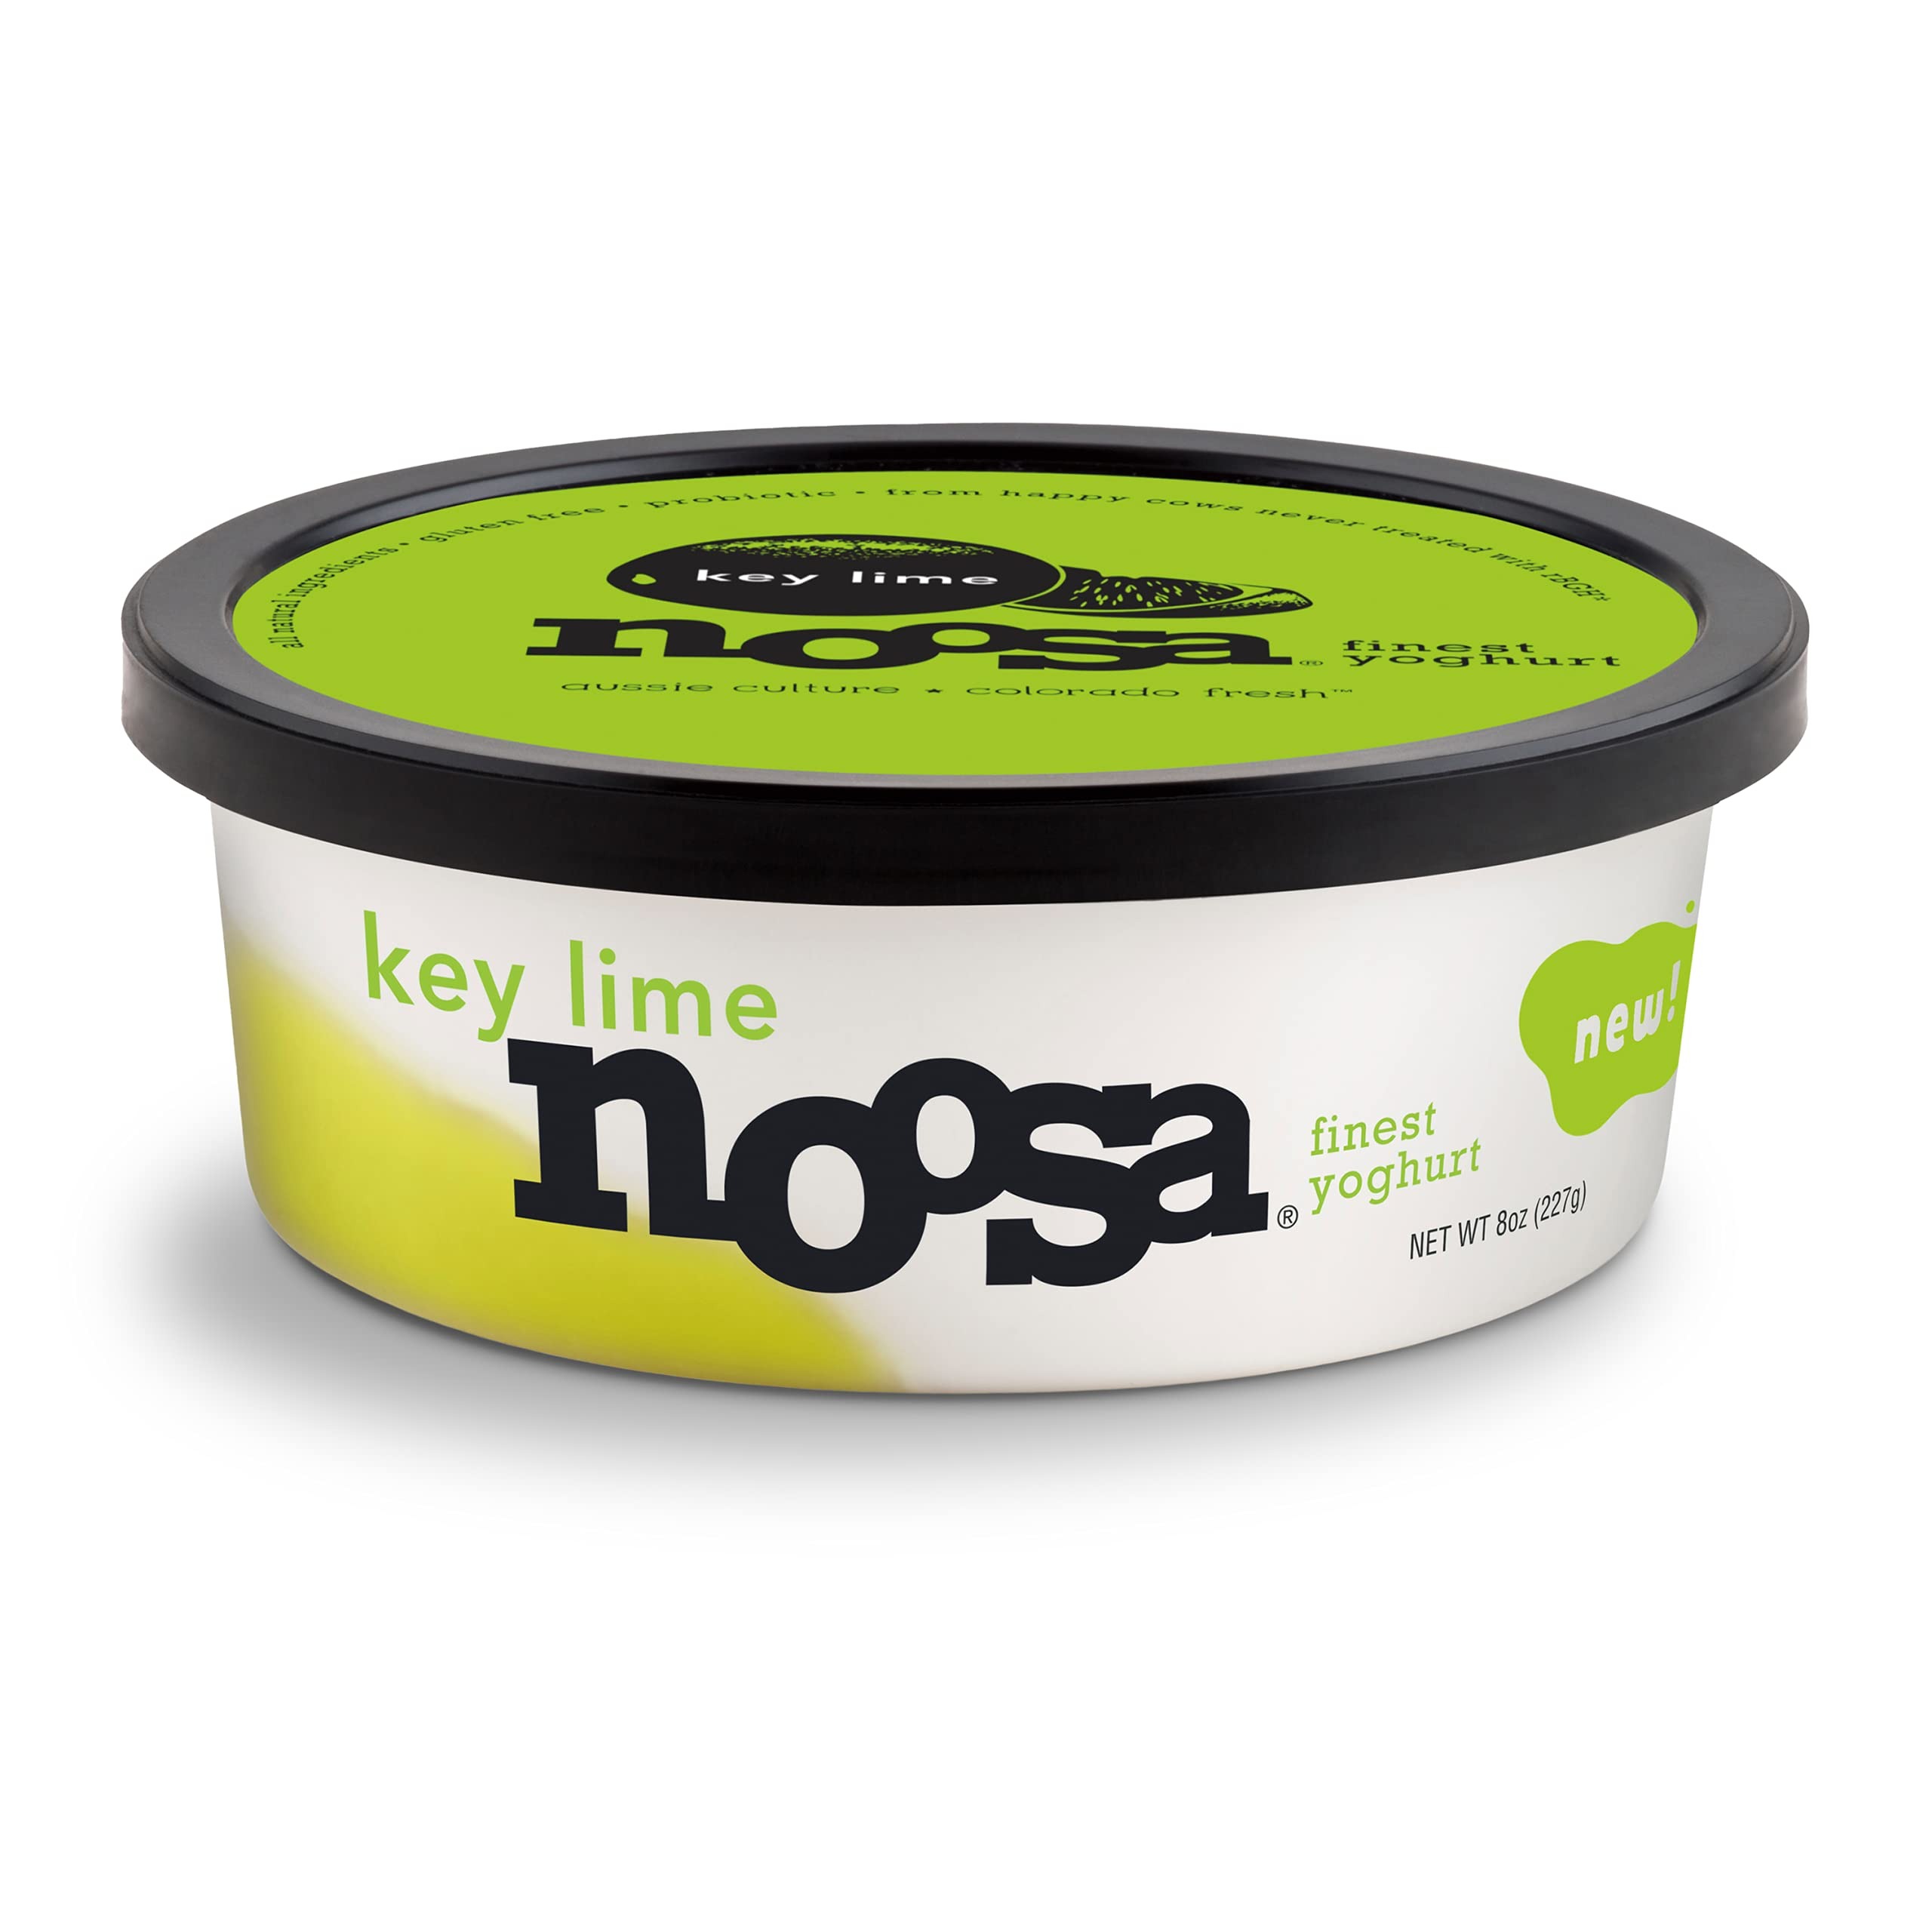
Item Name: Noosa Yoghurt, Key Lime, 8 oz, Whole Milk Yogurt, Grade-A Pasteurized, Gluten Free, Probiotic, Made With No Artificial Ingredients
Bullet Point 1: NOOSA KEY LIME YOGHURT: Made with delicious key lime purée mixed with our luscious and velvety whole milk yogurt
Bullet Point 2: FINEST YOGHURT: coconut noosa whole milk yogurt is a little bit tart and a little bit sweet and a whole lot delicious. Kick back and feel like you’re on the beach with full on tasty flavor
Bullet Point 3: FINEST INGREDIENTS: Made of the finest ingredients like real key lime purée, fresh Grade-A rBGH-free* whole milk, and kissed with wildflower honey. Coconut noosa yogurt delivers an unbelievable sweet, cheek-puckering tartness taste with no artificial preservatives
Bullet Point 4: LIVE & ACTIVE CULTURES: A gluten free, probiotic yoghurt made with live and active cultures, a satisfying 11g of protein in every 8oz yoghurt tub, and still an unbelievable wow taste
Bullet Point 5: COLORADO FARM FRESH: noosa yogurt was born in Australia and is made fresh on a Colorado farm daily
Bullet Point 6: Allergen information: dairy
Value: 8.0
Unit: oz

Price: 1.98